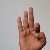
The image shows a hand gesture representing the letter 'F' in Indian Sign Language.